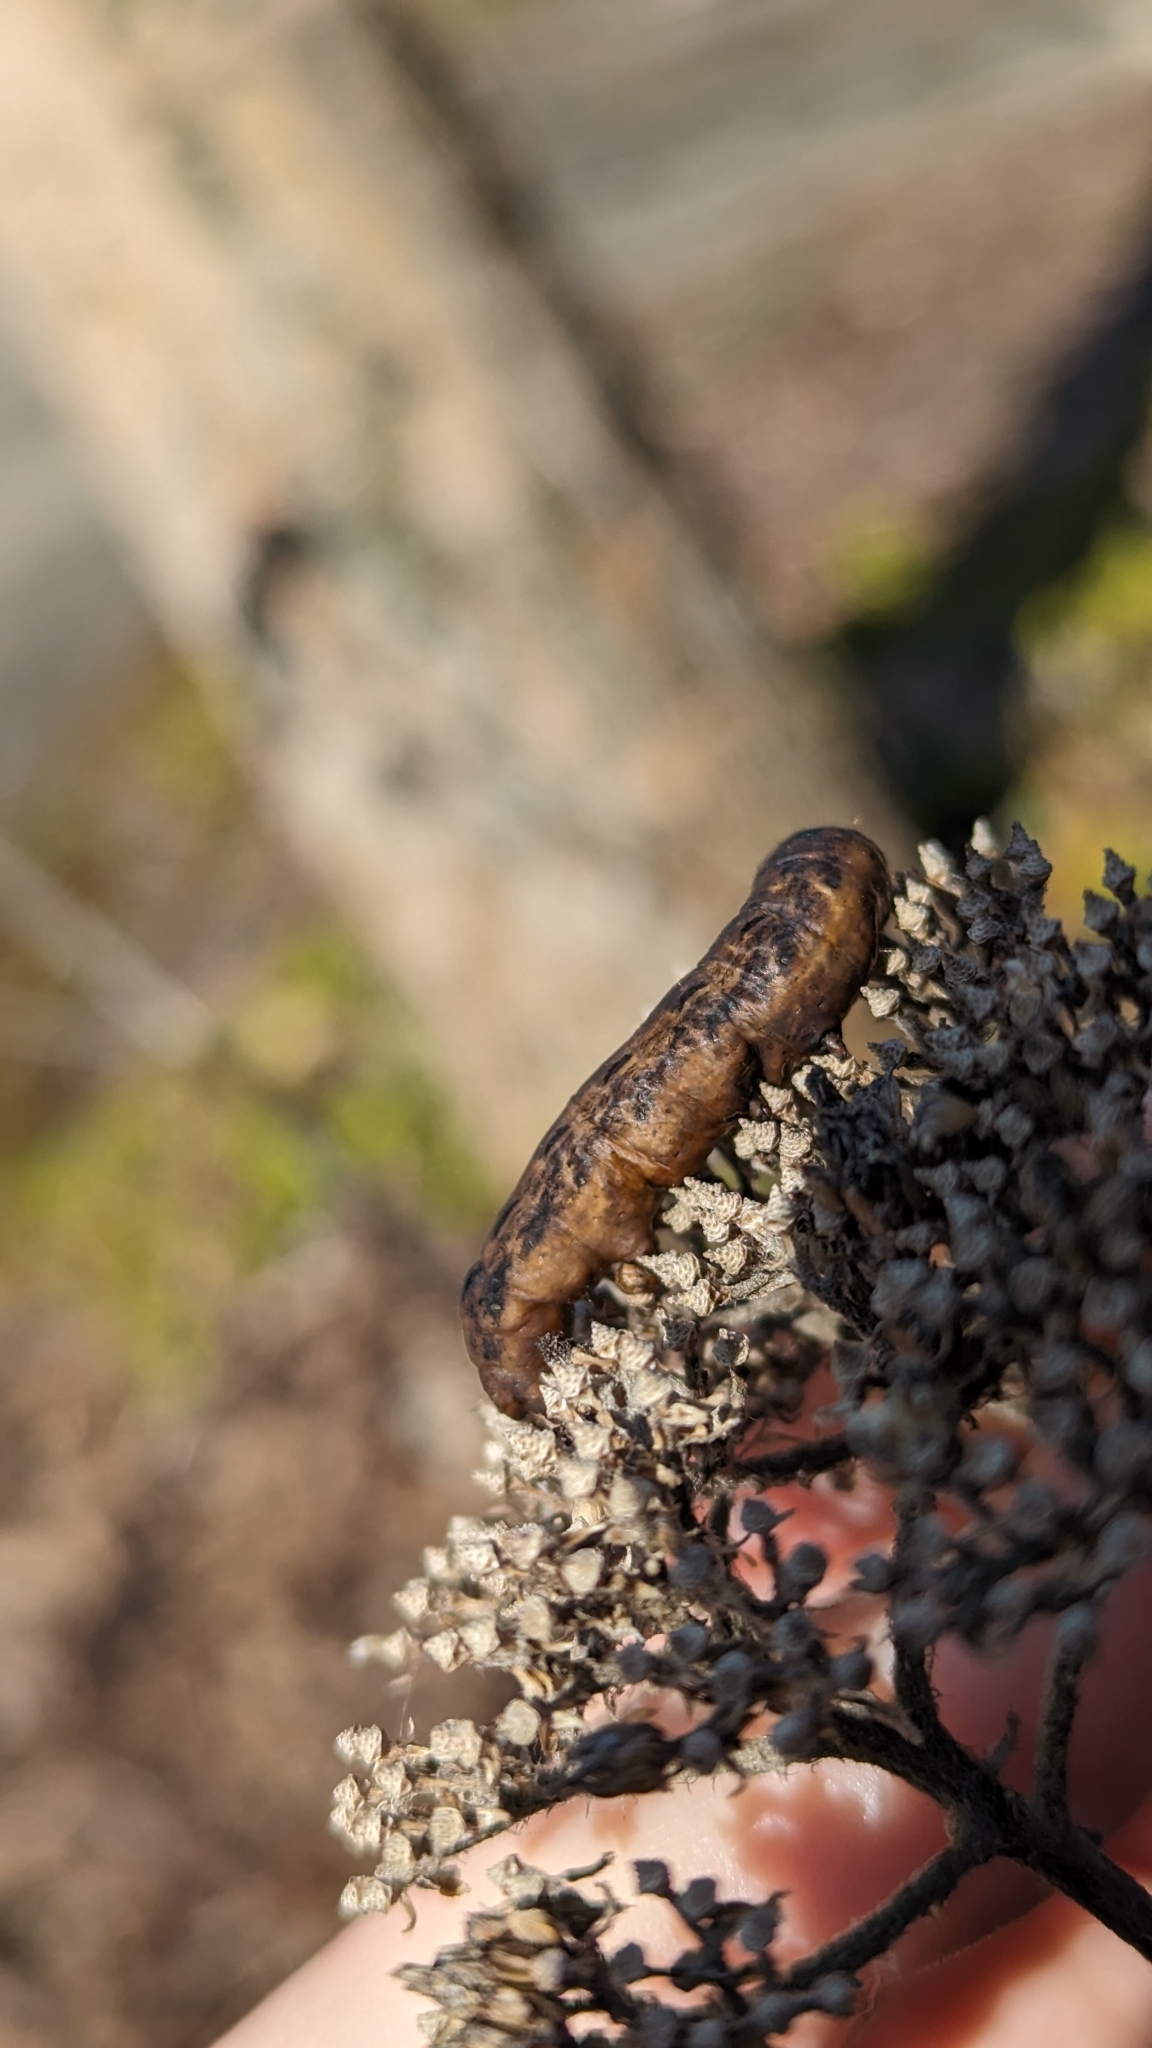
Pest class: cutworms